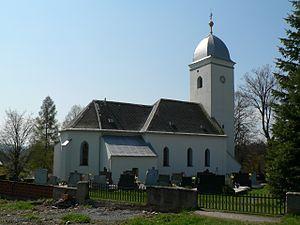
Velká Štáhle est une commune du district de Bruntál, dans la région de Moravie-Silésie, en Tchéquie. Sa population s'élevait à 344 habitants en 2018.